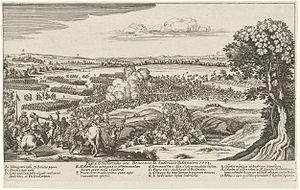
Bataille de Gembloux 31 janvier 1578.